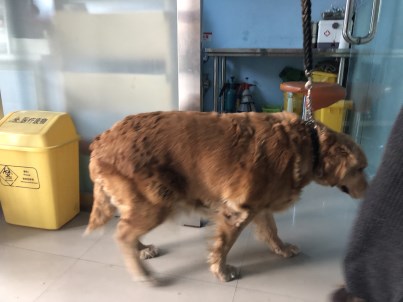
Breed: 5355-n000126-golden_retriever